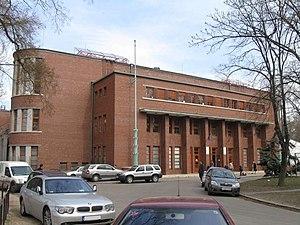
La Piscine nationale Alfréd Hajós est une piscine olympique située à Budapest en Hongrie.